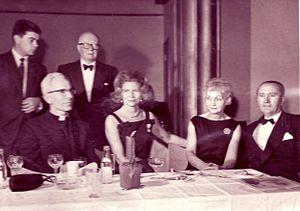
Réception diplomatique au Château-Frontenac à Québec